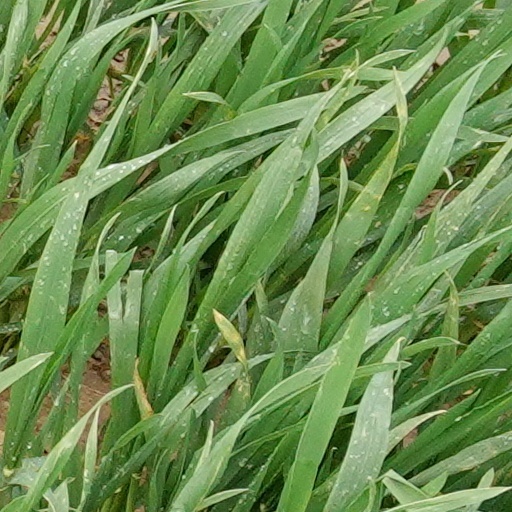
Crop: wheat